Embouchure

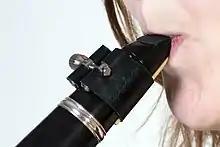
Clarinet embouchure.

With the woodwinds, aside from the flute, piccolo, and recorder, the sound is generated by a reed and not with the lips. The embouchure is therefore based on sealing the area around the reed and mouthpiece. This serves to prevent air from escaping while simultaneously supporting the reed, allowing it to vibrate, and constrict the reed preventing it from vibrating too much. With woodwinds, it is important to ensure that the mouthpiece is not placed too far into the mouth, which would result in too much vibration (no control), often creating a sound an octave (or harmonic twelfth for the clarinet) above the intended note. If the mouthpiece is not placed far enough into the mouth, no sound will be generated, as the reed will not vibrate.